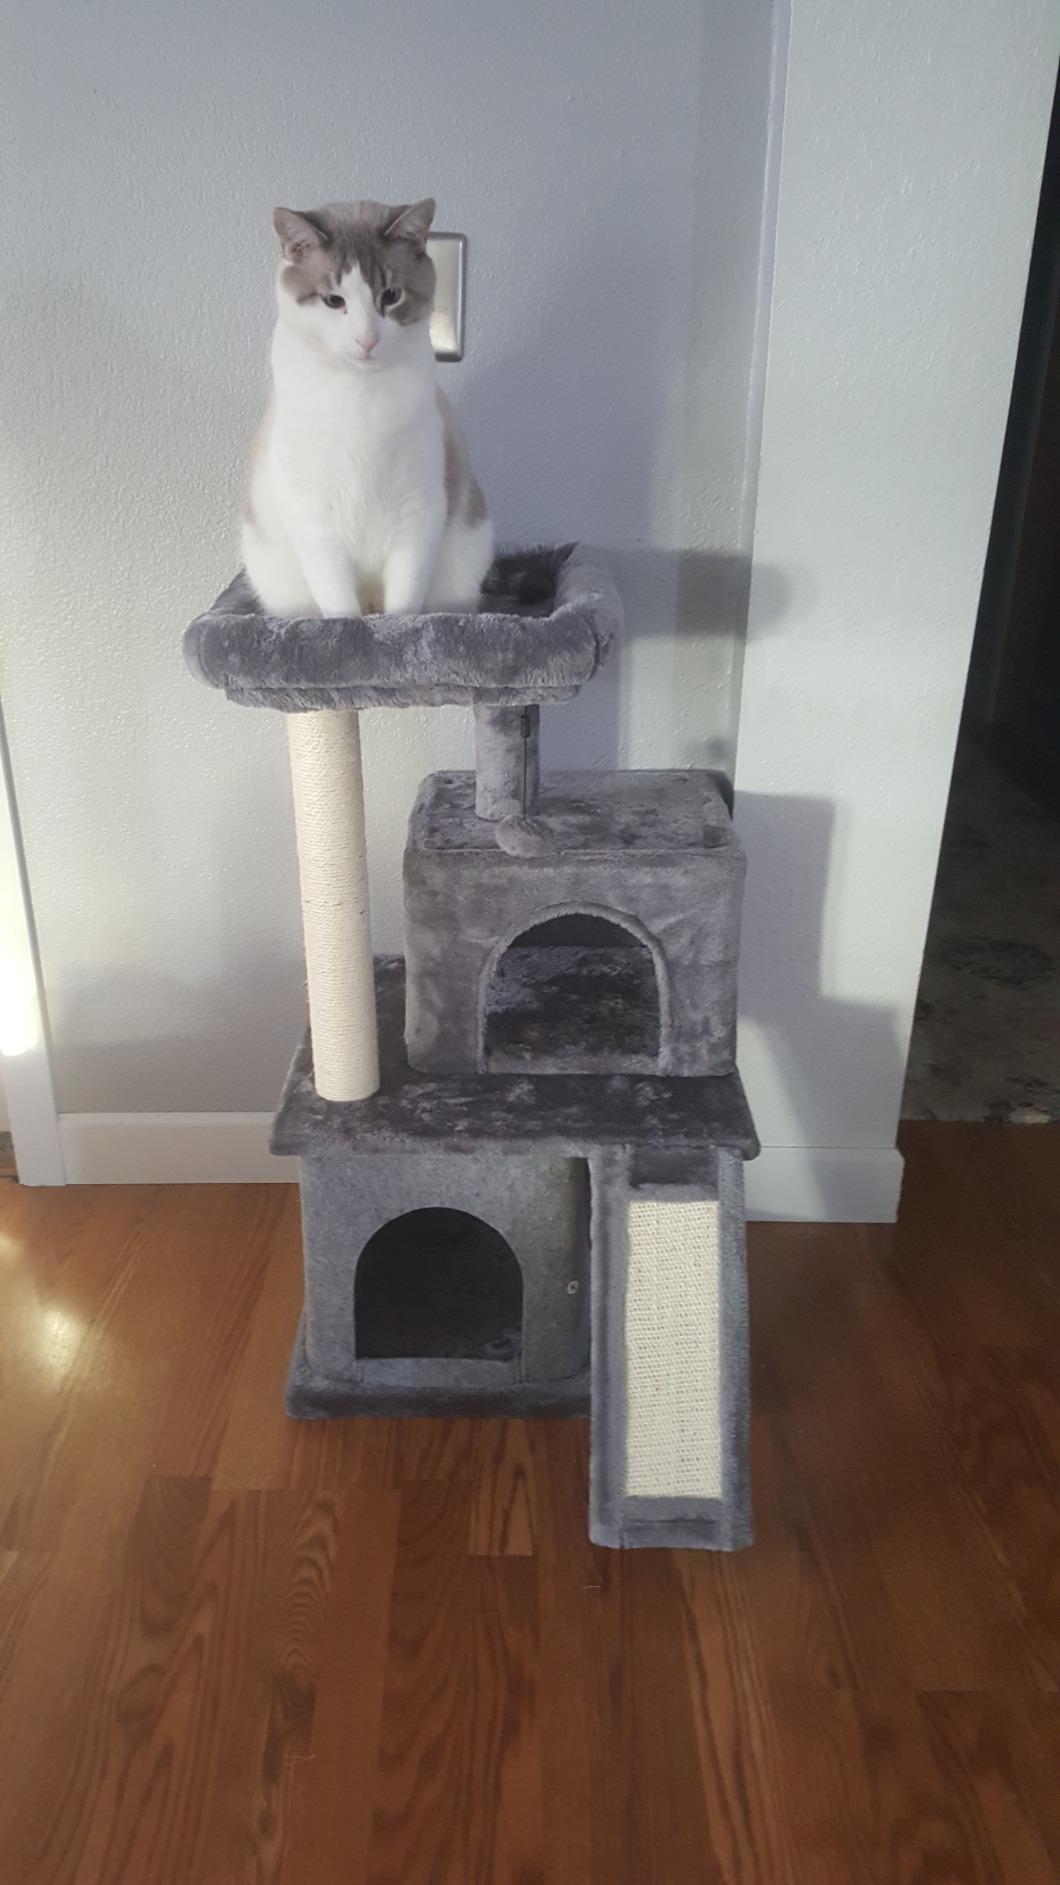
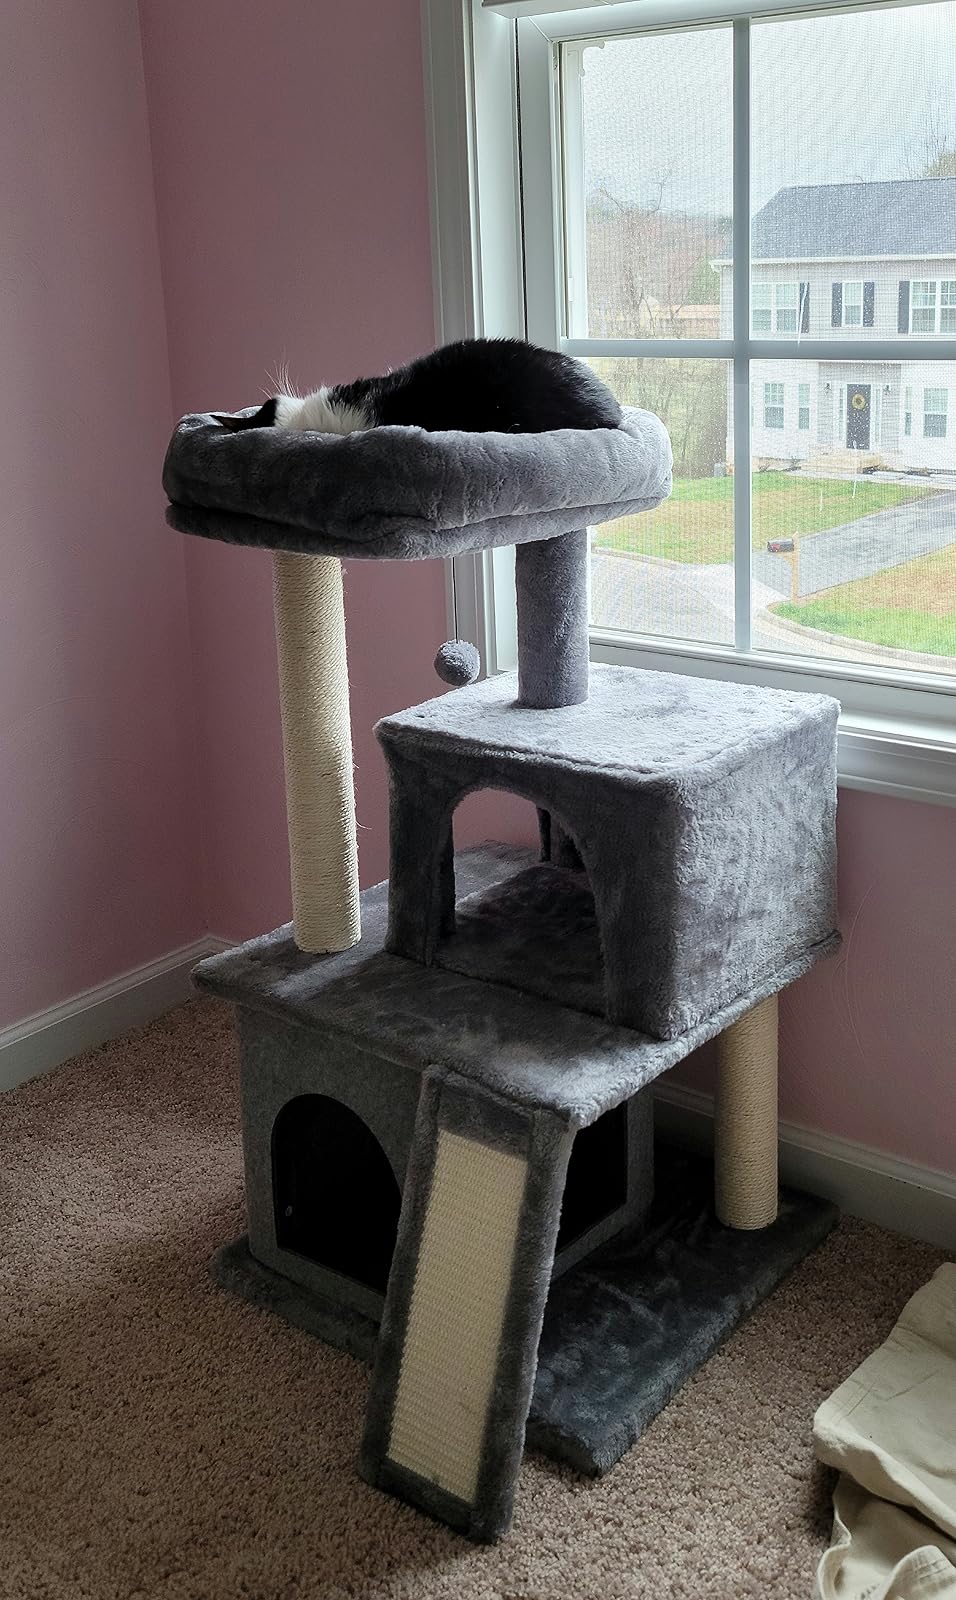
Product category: items_cat tree
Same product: yes